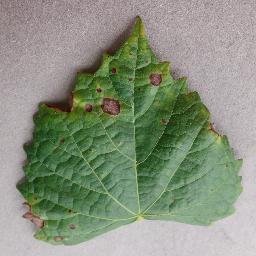
Label: Grape___Black_rot